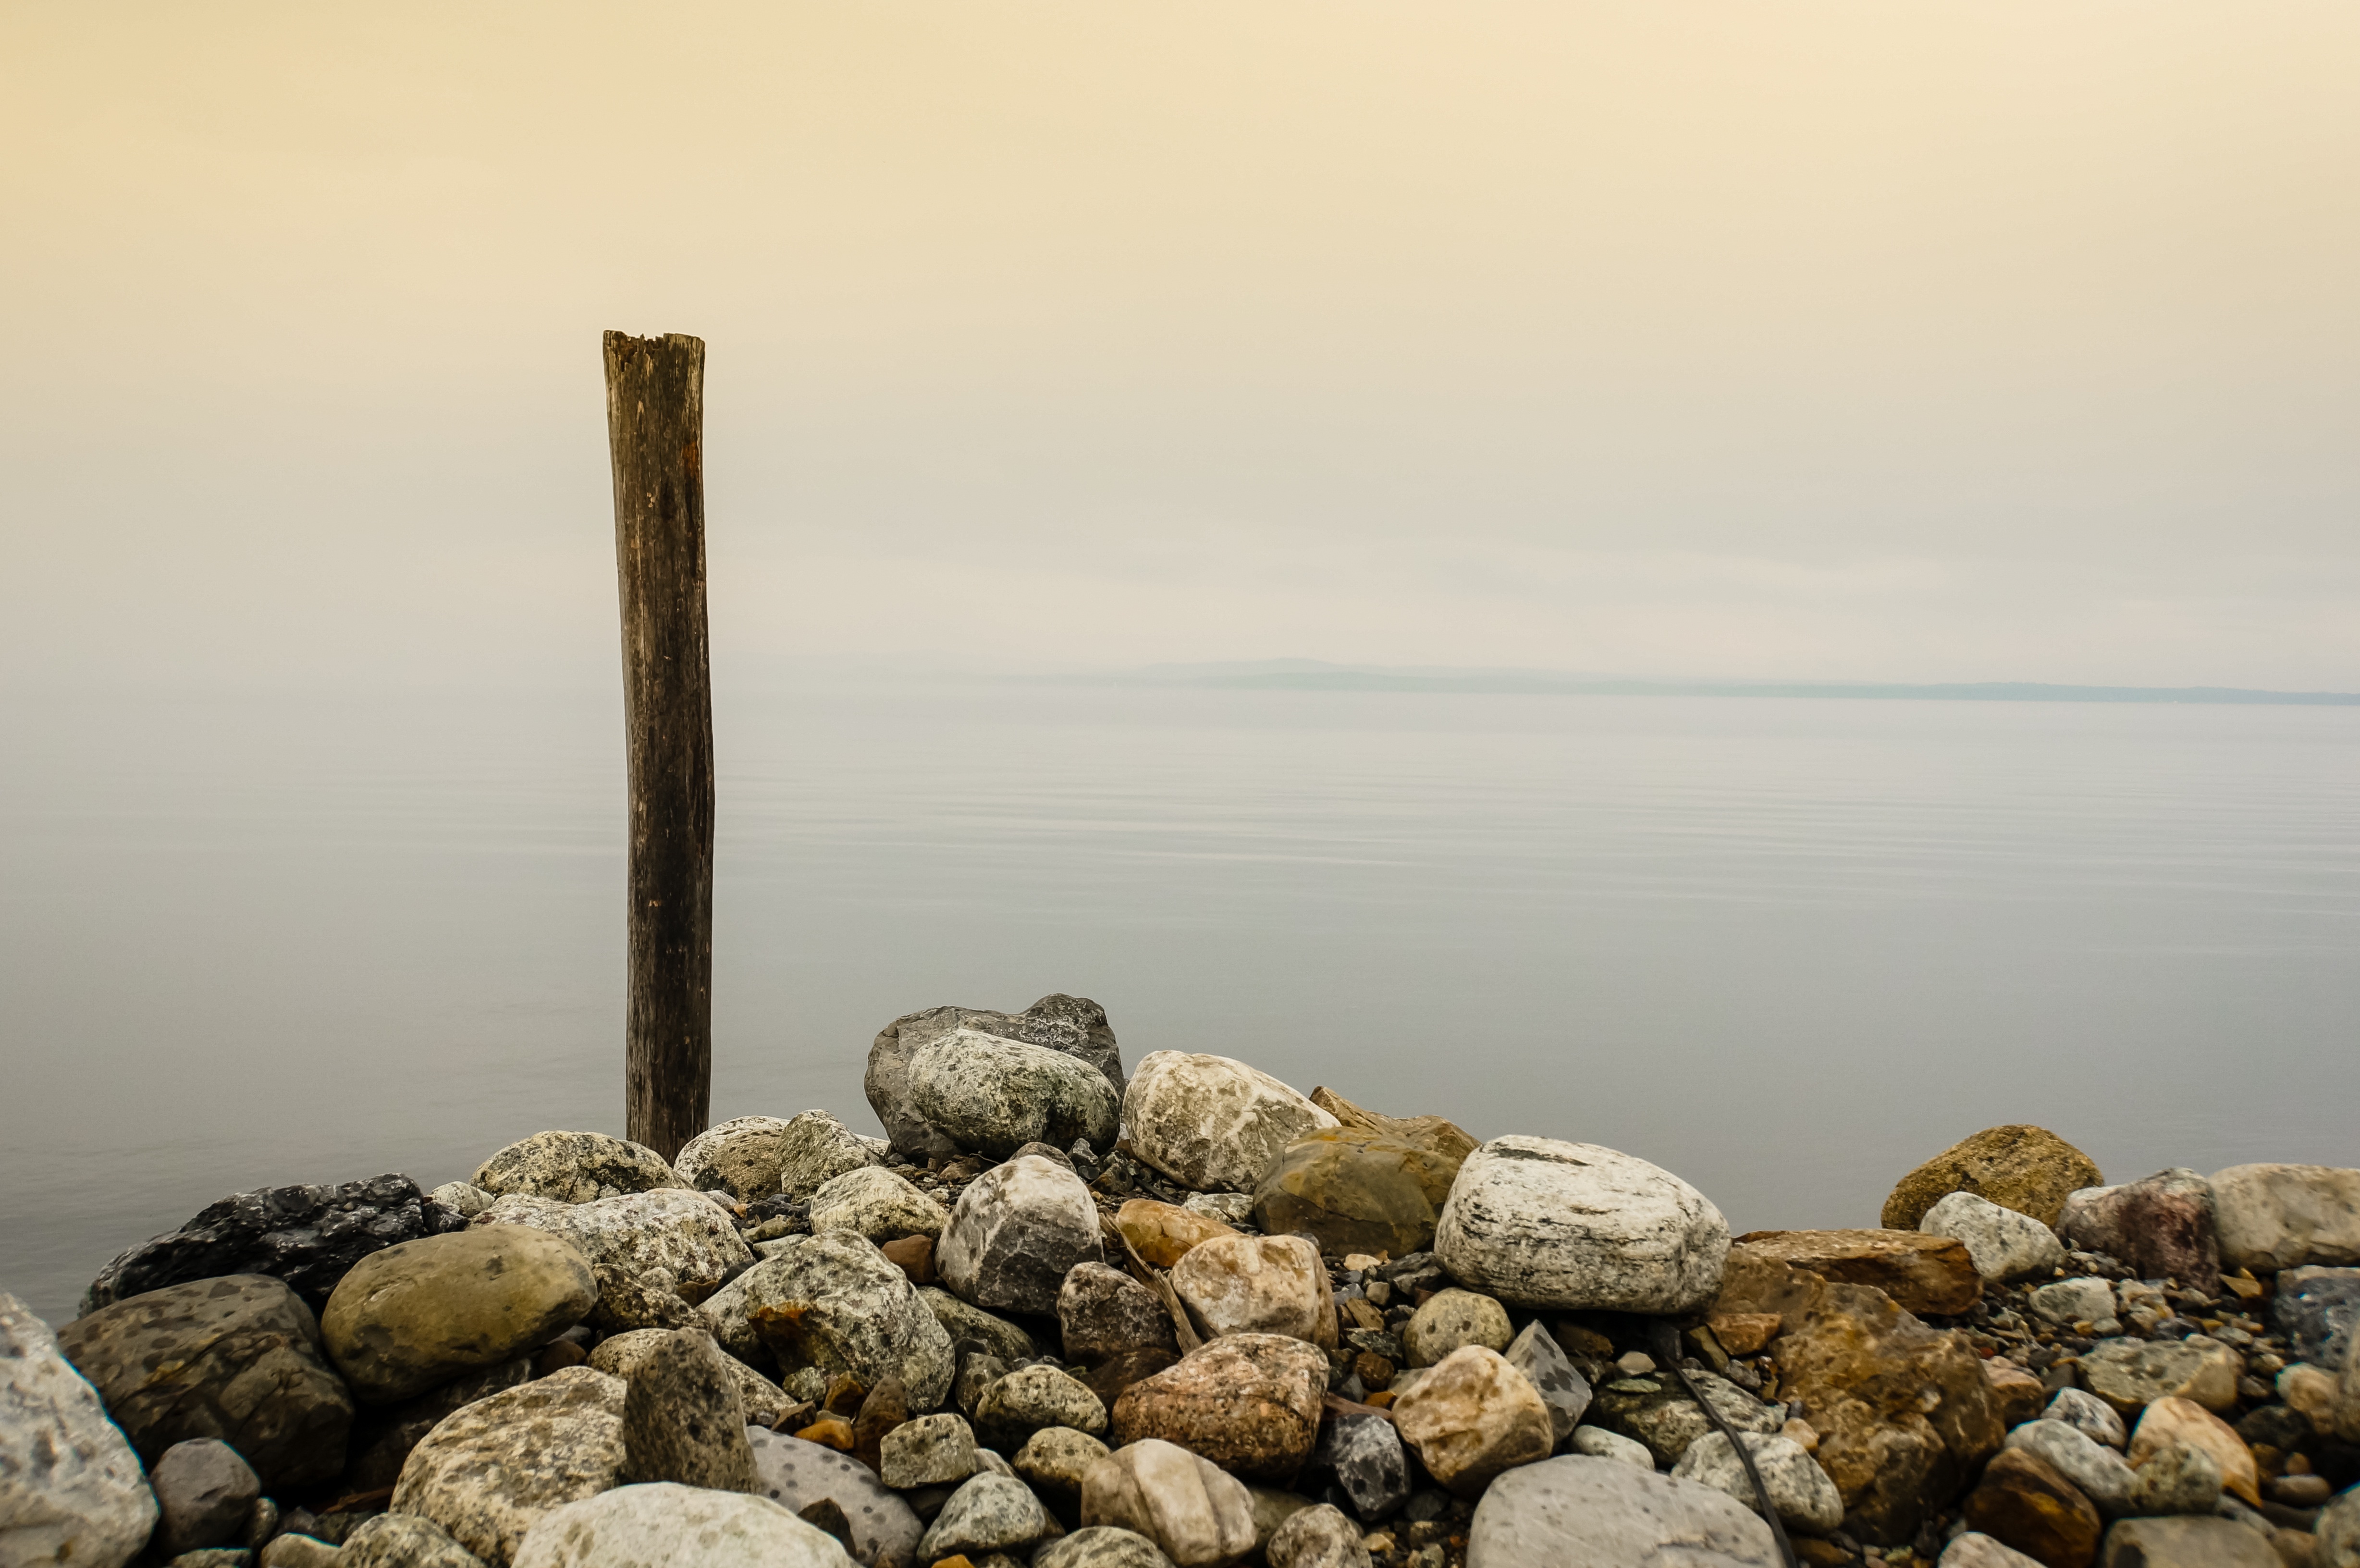
beach, landscape, sea, coast, water, sand, rock, ocean, horizon, post, wood, morning, shore, stone, material, body of water, geology